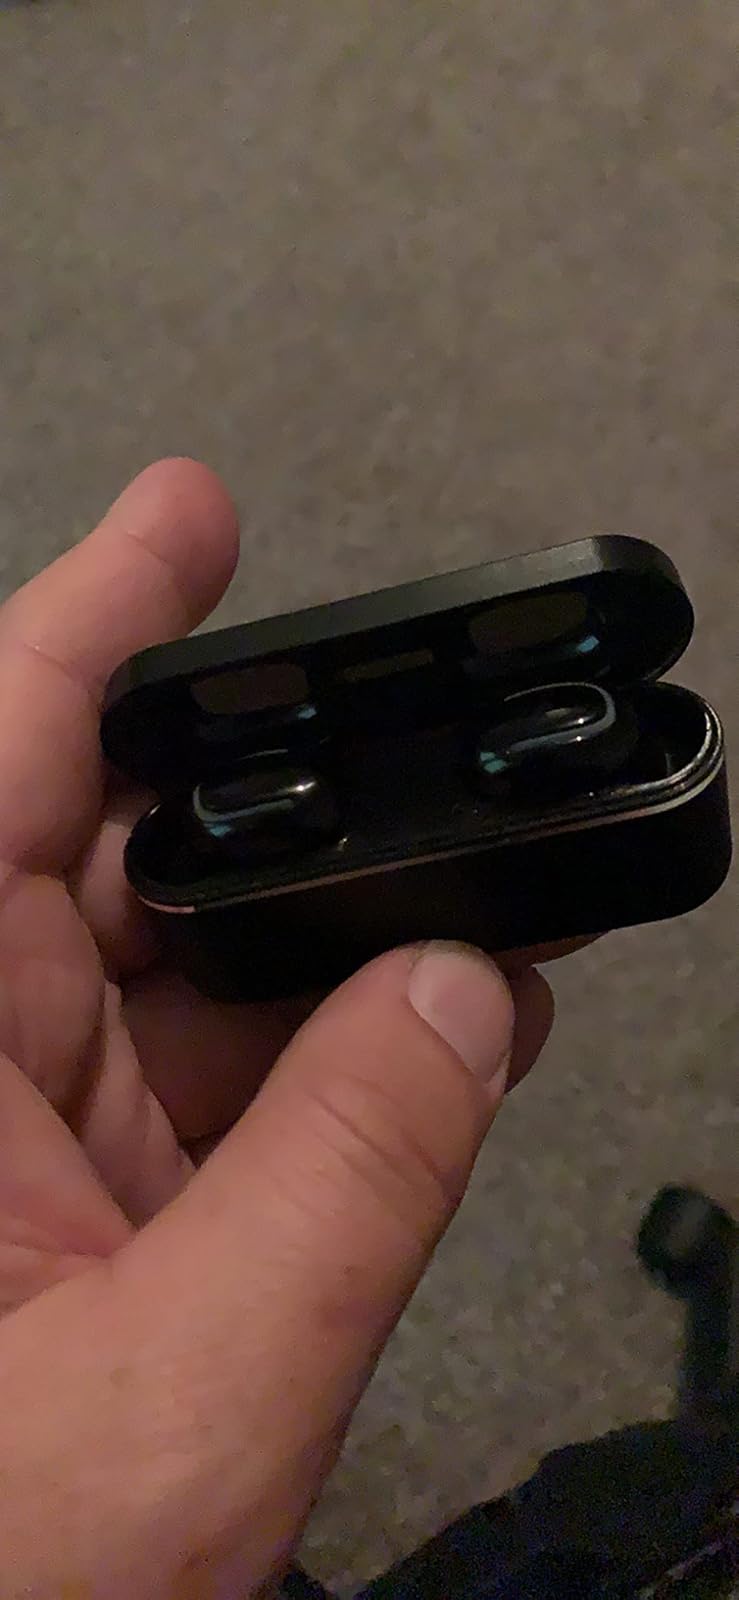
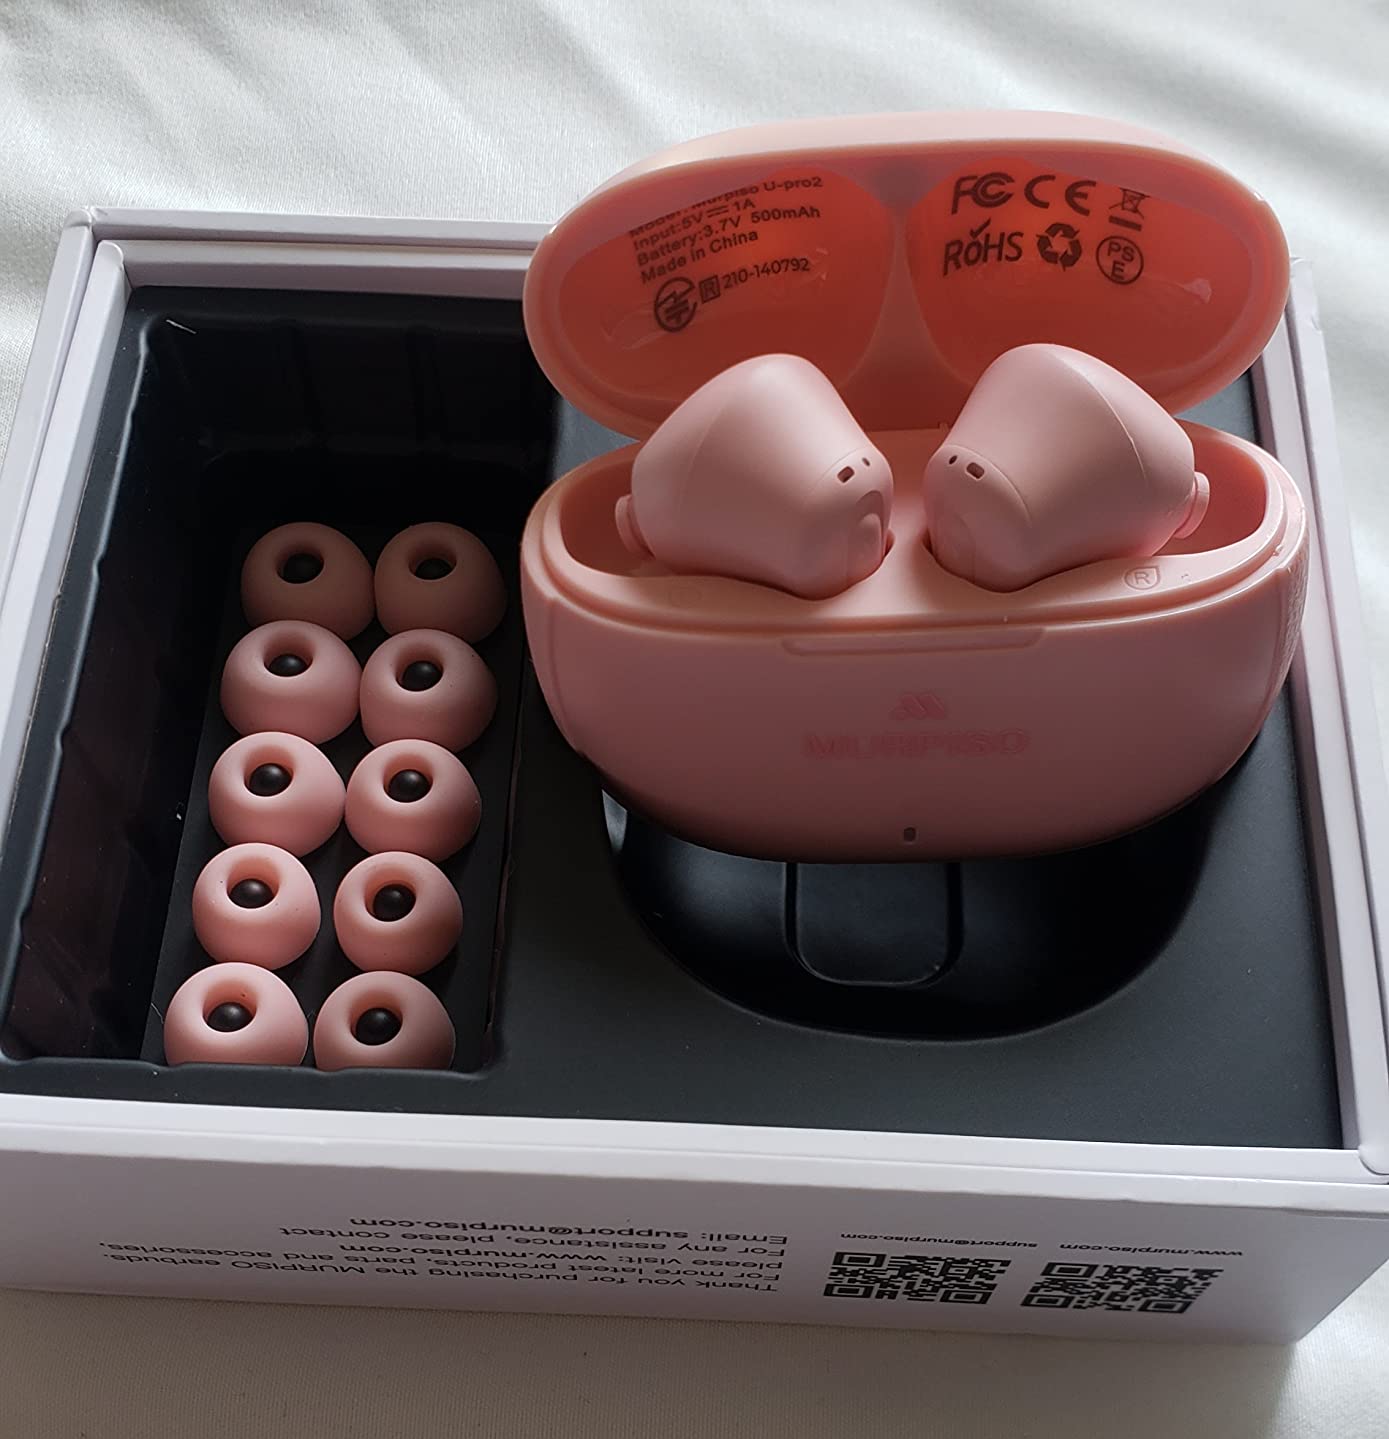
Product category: earbuds
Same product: no